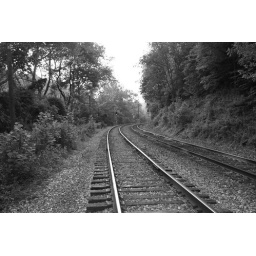
Rails in black and white